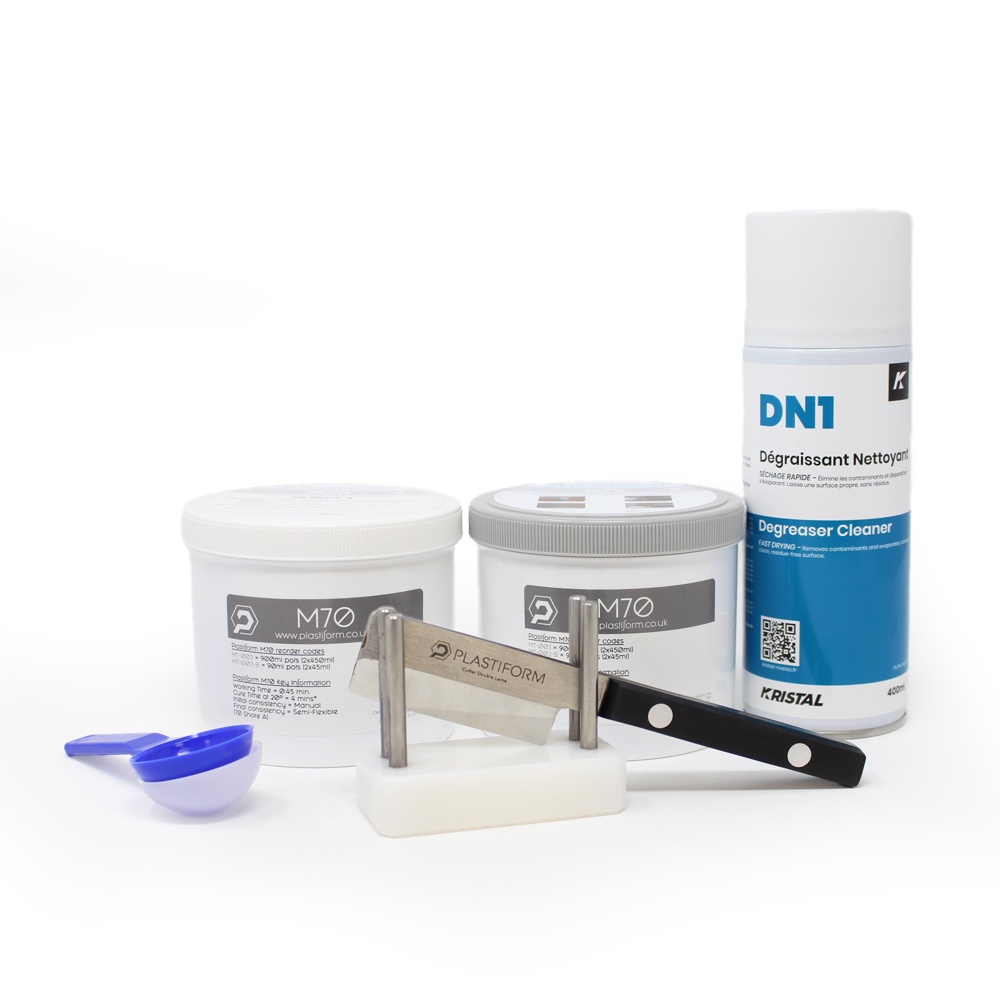
Plastiform KD-M70 Manual M70 Compound Kit
Brand: Plastiform
The Complex External Forms Kits KD-M70. Its initial malleable consistency (clay) allows M70 to be applied manually on vertical or overhanging surfaces. The final impression is Semi-Soft (hardness 70 Shore A), and has a low deformation capacity. It accepts a maximum Extraction Constraint of 5%, and must therefore be used on low complexity shapes. The M70 is recommended for creating simple external shape impressions (threads, grooves, grooves, etc.) on medium to large sized parts. It is also used to create custom precision poses for complex or fragile parts. The kit also contains our innovative double blade cutter which can be used to take a 1mm slice through your impression for easier measurement. Replicas can be inspected on Profile Projectors, Vision systems or similar. KIT CONTENTS Compounds 1x M70 (900ml) Accessories 1x DN1 (Surface cleaner 400ml) 1x Double Blade Cutter and Support
Category: Arts & Entertainment > Hobbies & Creative Arts > Arts & Crafts > Art & Crafting Materials > Pottery & Sculpting Materials